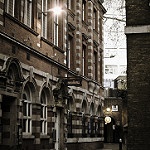
Label: street